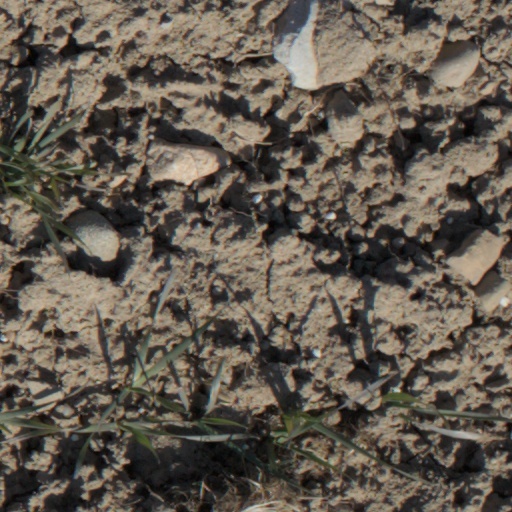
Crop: wheat